2022 Australian federal election

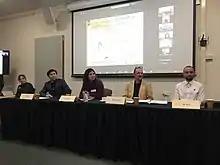
Some of the candidates for the Division of Chisholm at a candidates' forum

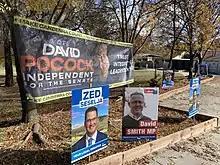
Corflutes and banners for candidates at a polling station in Canberra

Candidates for either house must have been formally nominated with the Electoral Commission. The nomination for a party-endorsed candidate must be signed by the Registered Officer of a party registered under the Electoral Act; 100 signatures of eligible voters are required for an independent candidate as per section 166 of the "Commonwealth Electoral Act 1918". A candidate can nominate for only one electorate, and must pass a number of qualifications. "The Electoral Legislation Amendment (Modernisation and Other Measures) Act 2019" came into effect on 1 March 2019. A deposit of $2,000 was required for a candidate for the House of Representatives or the Senate, which is refunded if the candidate is elected or gains at least 4% of the first preference vote. Between 10 and 27 days must be allowed after the issue of writs before the close of nominations. At the close of nominations a total of 1,624 candidates had stood for election, of which 1,203 were House of Representatives candidates and 421 were Senate candidates.